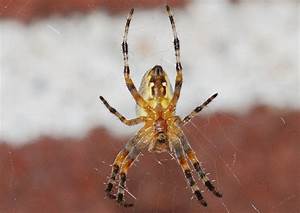
Label: spider